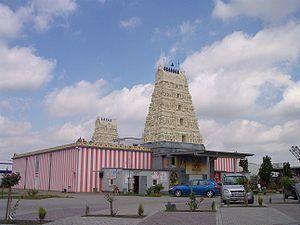
Hamm est une ville sur la Lippe en Westphalie en RNW. Elle est une des villes de la Hanse. Comme la moitié des villes de la Hanse, elle est en Westphalie, mais anciennement calviniste et pas luthérienne ou catholique. Hamm a quelques faubourgs, qui font partie de la municipalité depuis 1975 et qui sont traditionnellement catholiques, comme les arrondissements de Bockum-Hövel et Rhynern. Bockum-Hövel se situe dans le pays de Münster et Rhynern est une banlieue riche. La minorité protestante de Rhynern a une communauté au catéchisme calviniste. Hamm est une cité de presque 200 000 habitants. Elle fait partie depuis 700 ans des 15 plus grandes cités de Westphalie. Hamm avait une école anglaise, car il y avait une population anglaise importante due à la présence de l’armée du Royaume-Uni.